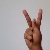
The image shows a hand gesture representing the letter 'K' in Indian Sign Language.